Los Angeles National Cemetery

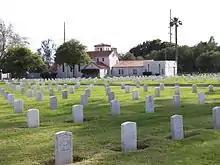
View towards southwest and the Bob Hope Veterans Chapel

The entrance to the cemetery is located at 950 South Sepulveda Boulevard (90049) at Constitution Avenue, near the intersection of Sepulveda Boulevard and Wilshire Boulevard. It is adjacent to Westwood, Los Angeles and UCLA along the east across Veteran Avenue, and the main Sawtelle Veterans Home campus across the San Diego Freeway (405) along the west. The cemetery was dedicated on May 22, 1889. It is directly connected to the central Veterans Home facilities by Constitution Avenue's underpass below freeway.